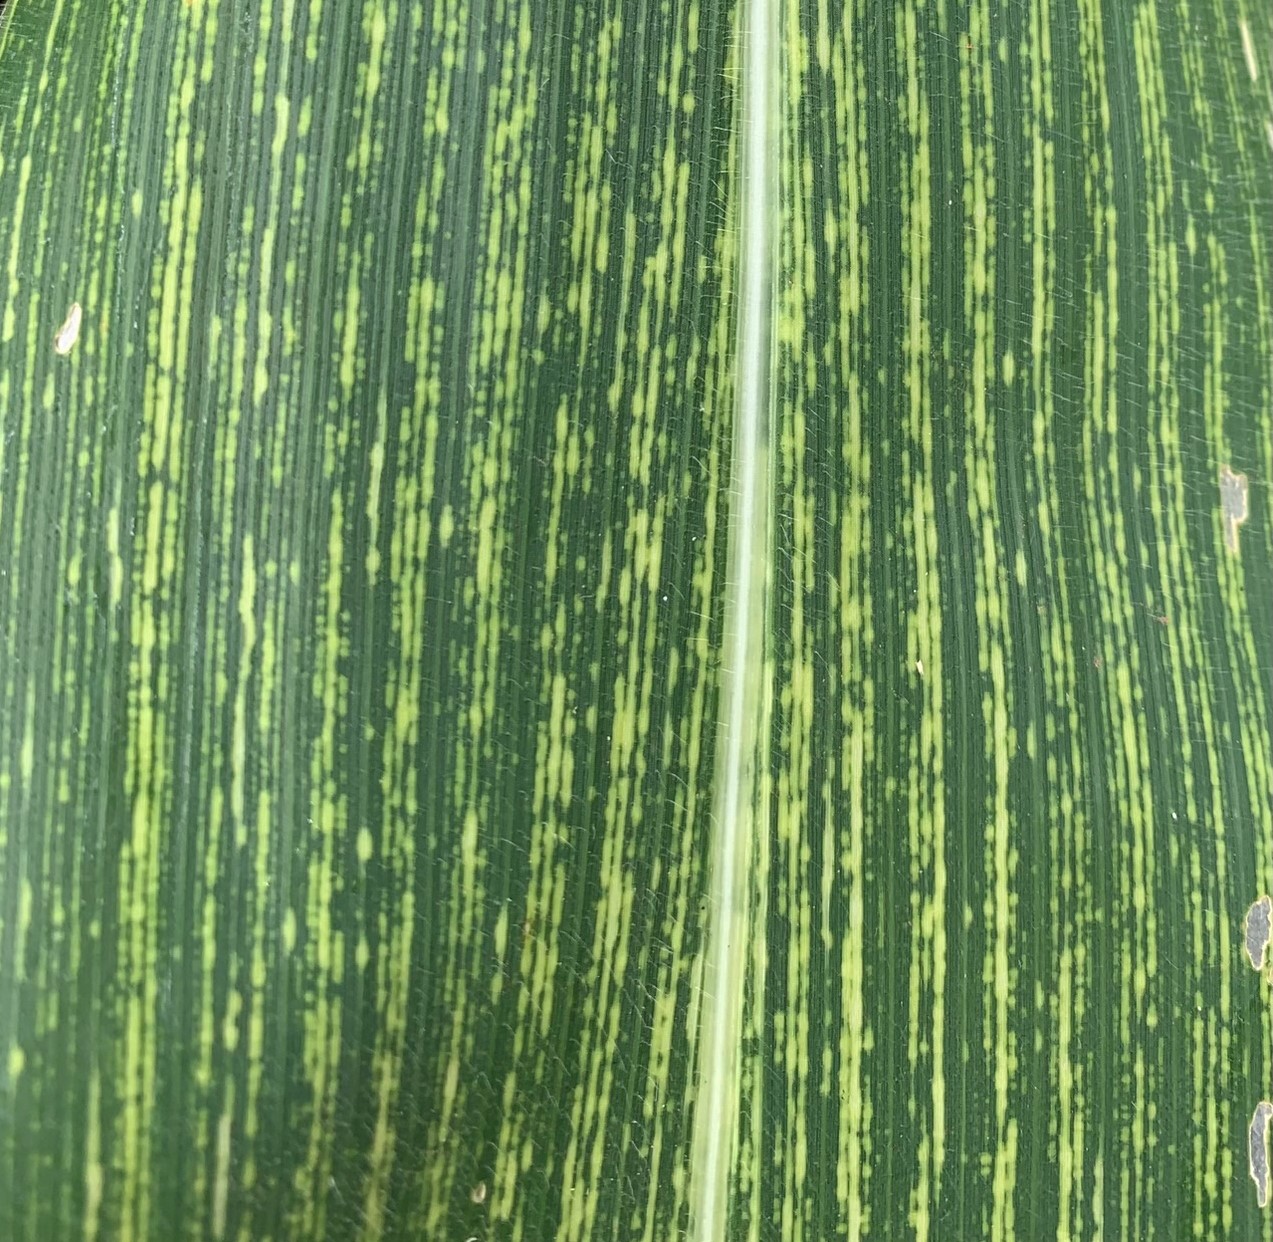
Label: MSV